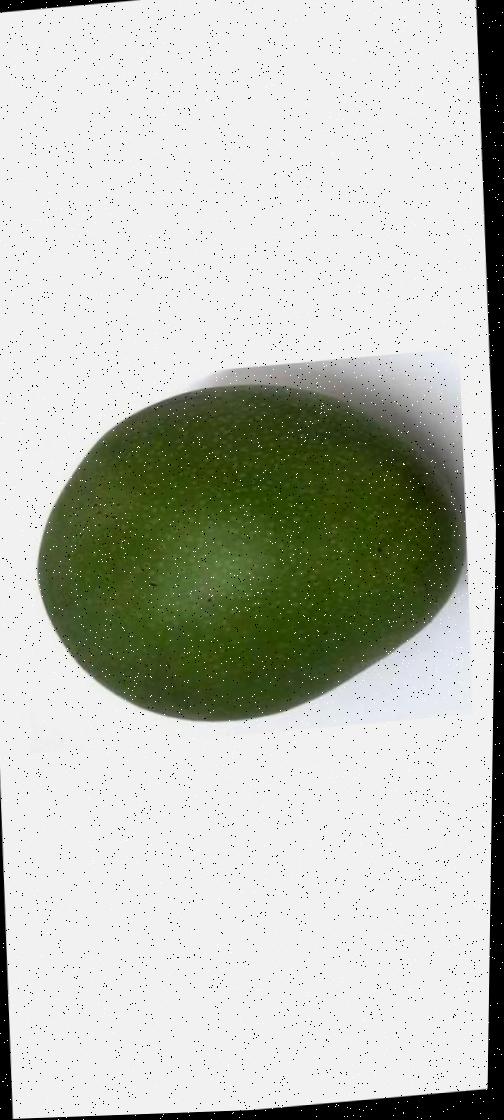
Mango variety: Ashshina Zhinuk